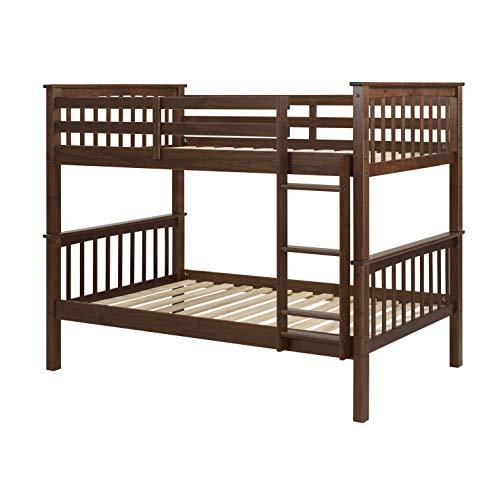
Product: WE Furniture Twin Bunk Bed, Walnut
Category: Home & Kitchen | Furniture | Kids' Furniture | Bed Frames, Headboards & Footboards
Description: Bunks can be separated into two twin beds.
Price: $111.99 $111.99
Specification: ProductDimensions:80x44x62inches|ItemWeight:110pounds|ShippingWeight:126pounds|Manufacturer:WalkerEdison|ASIN:B07JNJXR44|Californiaresidents:ClickhereforProposition65warning|Itemmodelnumber:AZWTOTMSWT